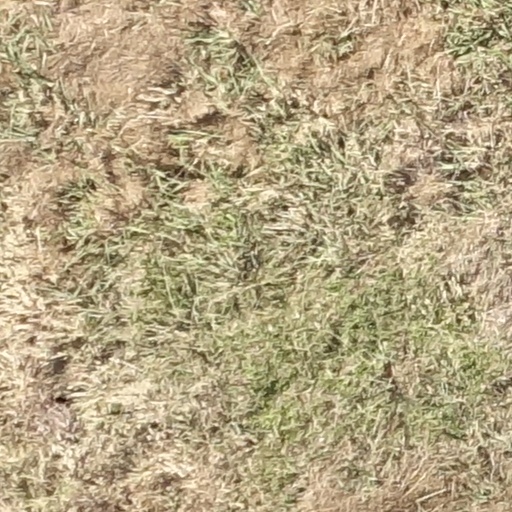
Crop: sorghum